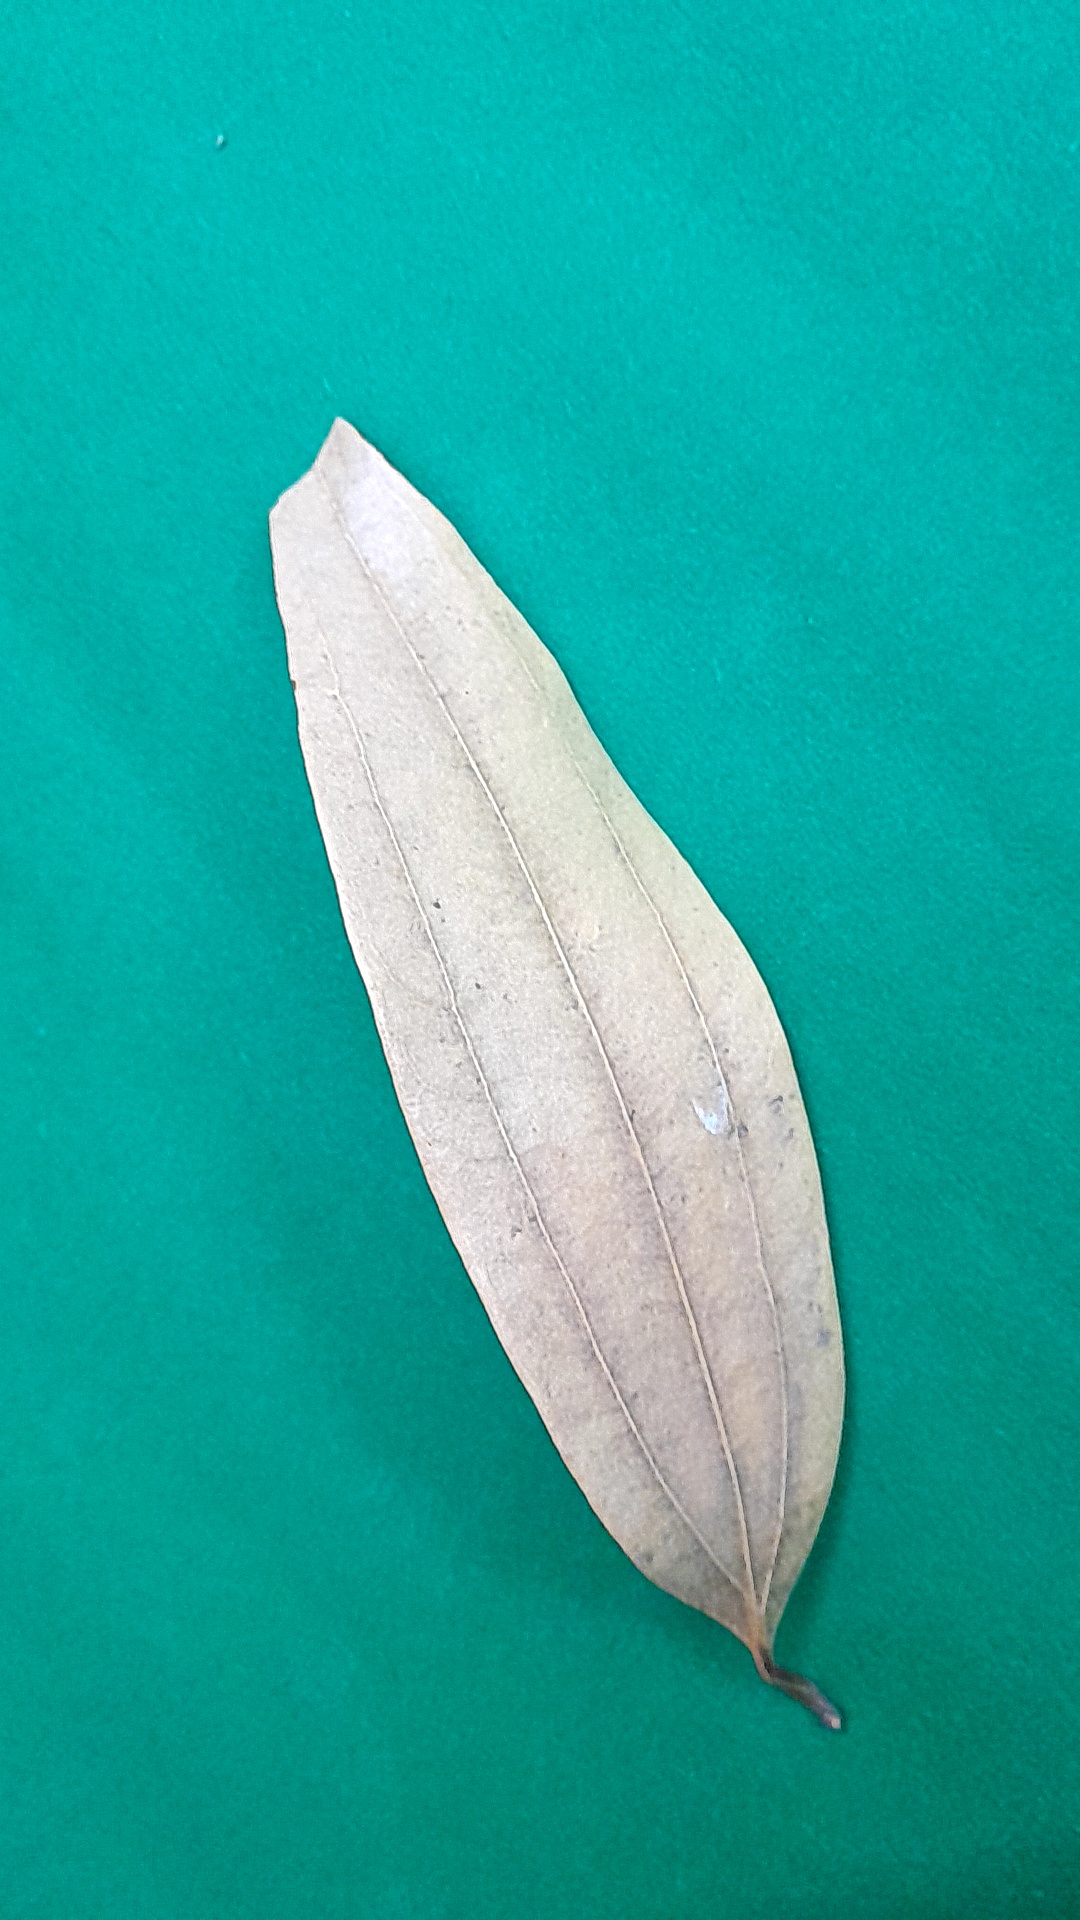
Label: Dry Leaf